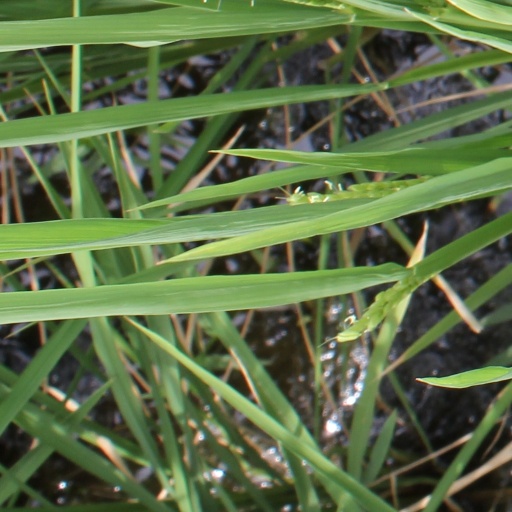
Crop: rice